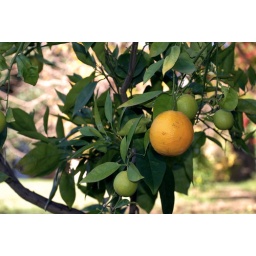
NE & LE's house in Rabat - garden - orange tree close up